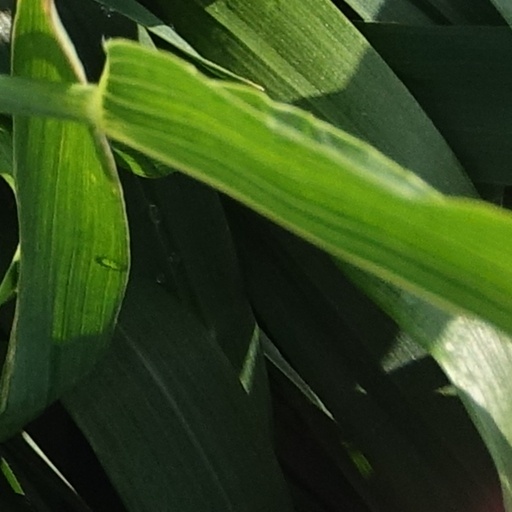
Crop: wheat